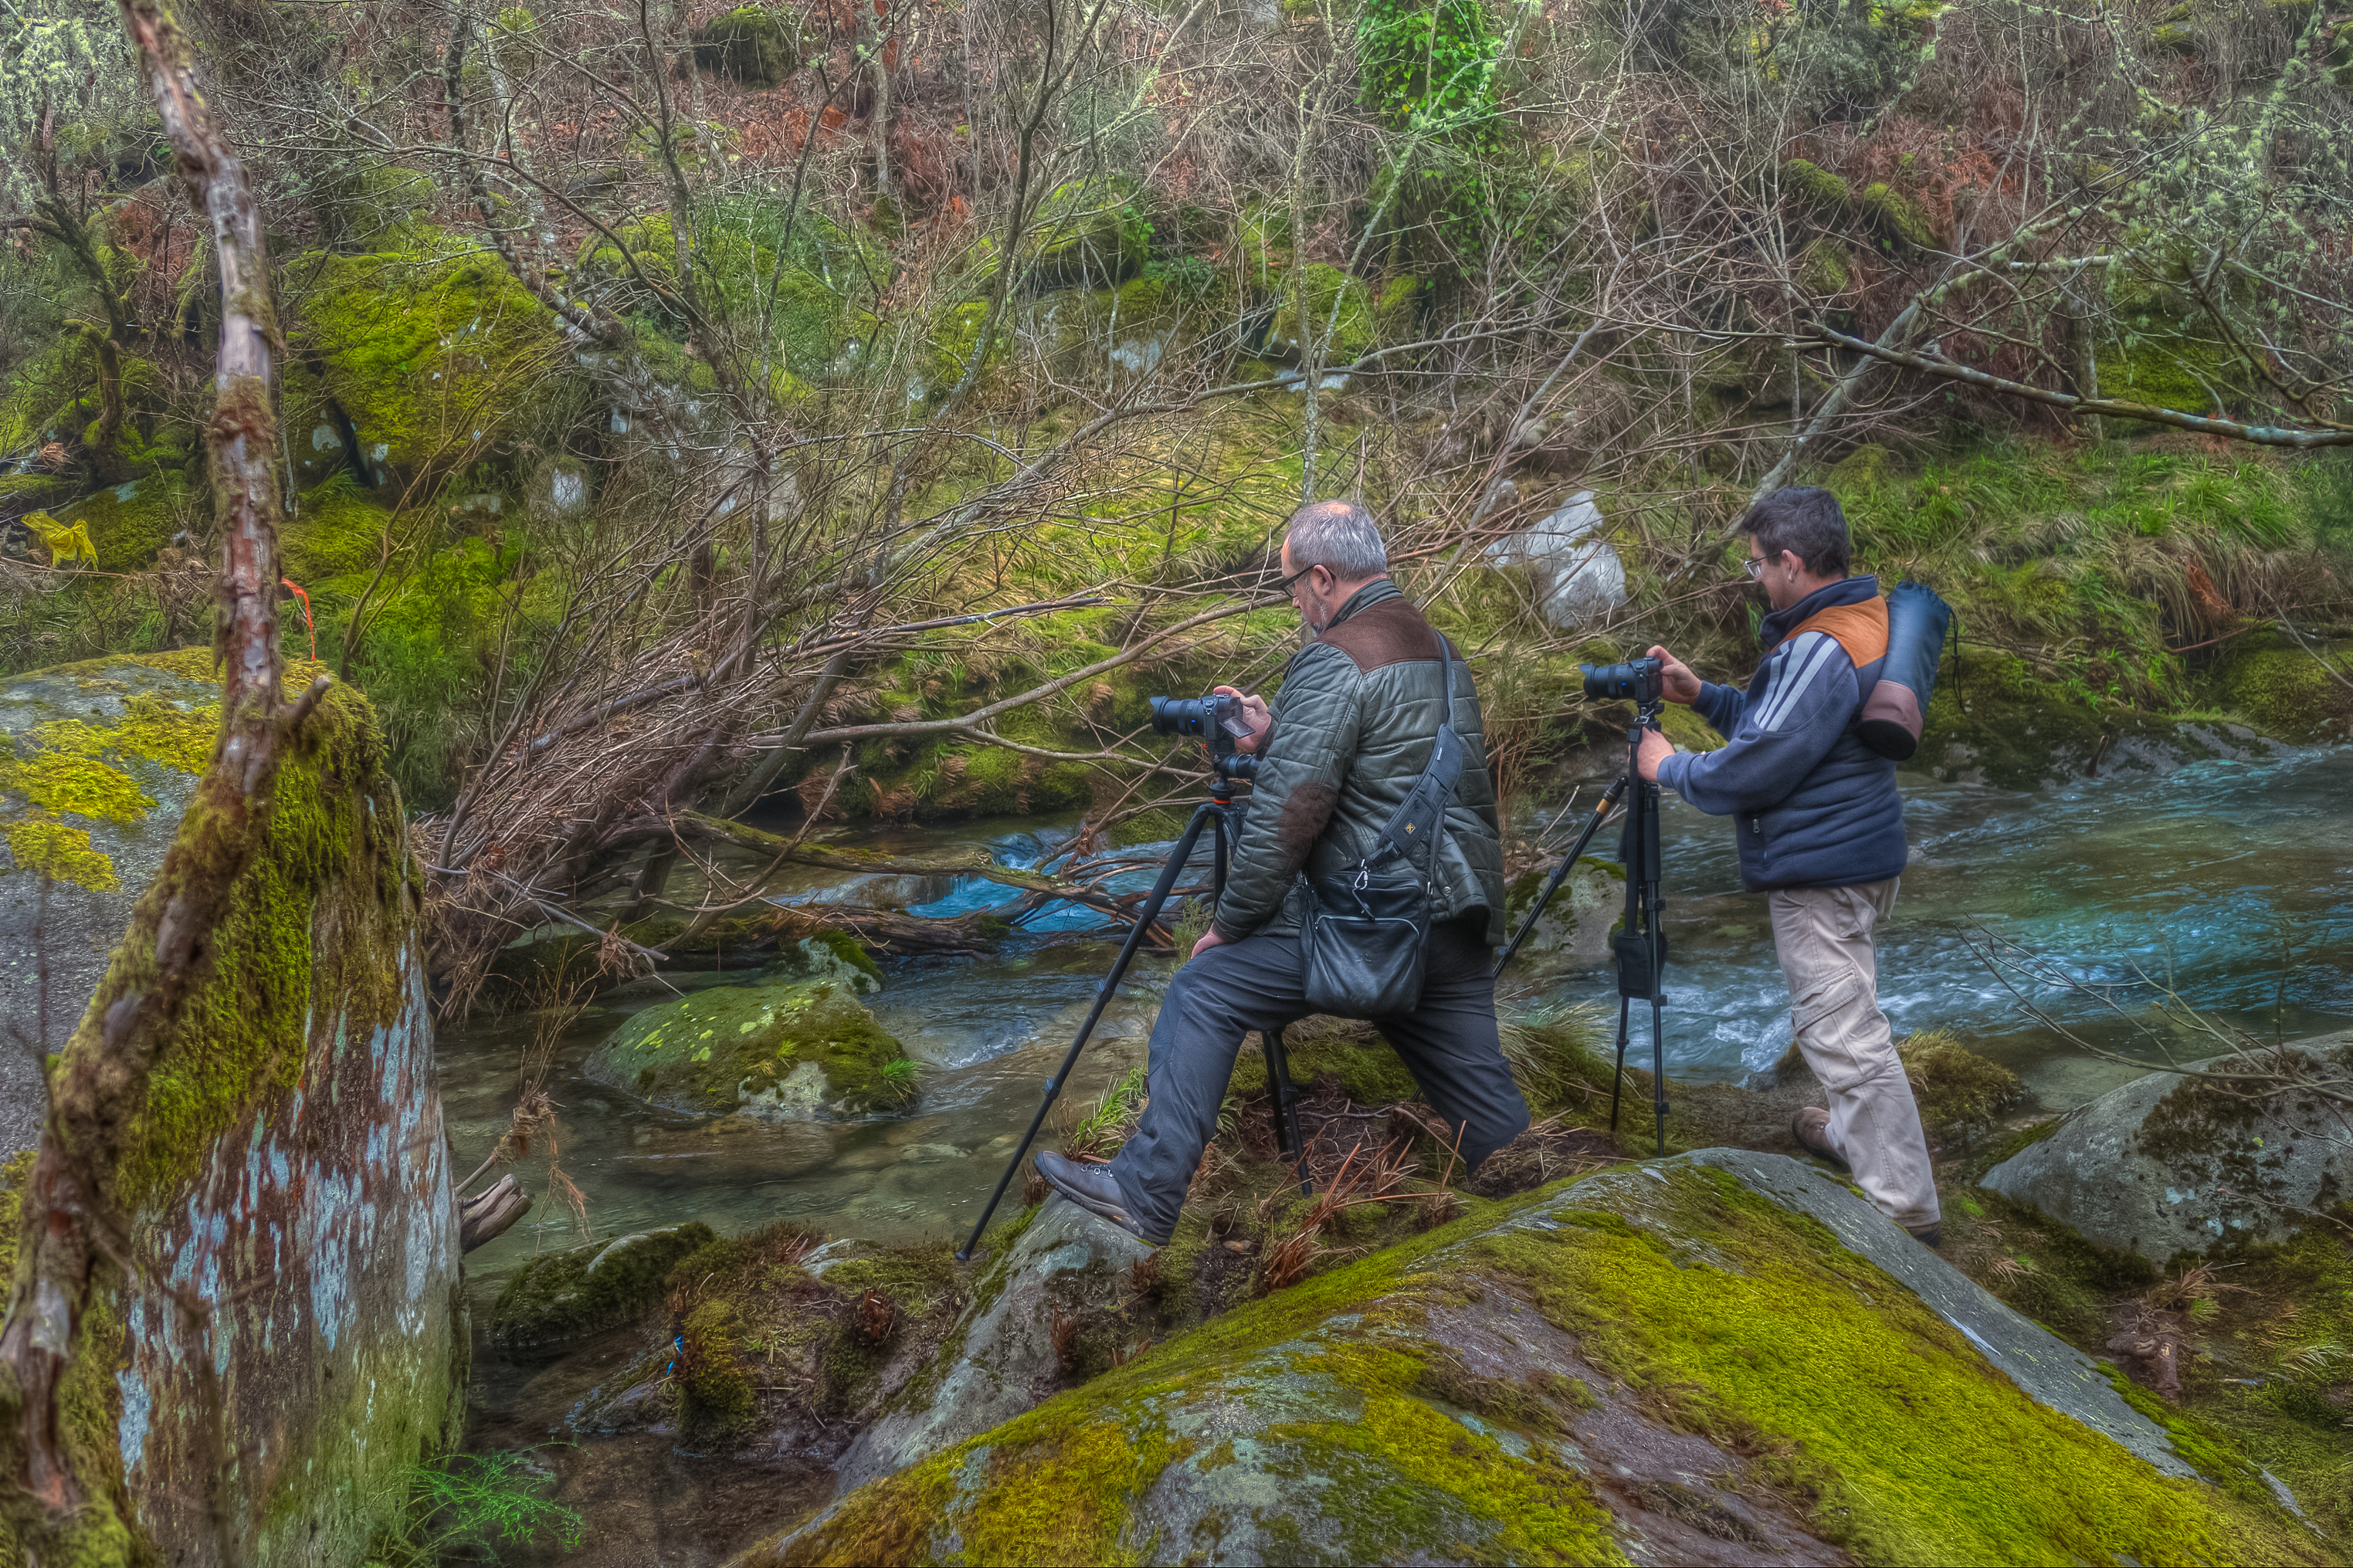
forest, wilderness, walking, people, trail, adventure, river, stream, jungle, geology, rainforest, wetland, gente, woodland, lumixfz1000, fz1000, photographers, ggl1, xovesphoto, panasoniclumixfz1000, fotografos, nature reserve, recreational fishing